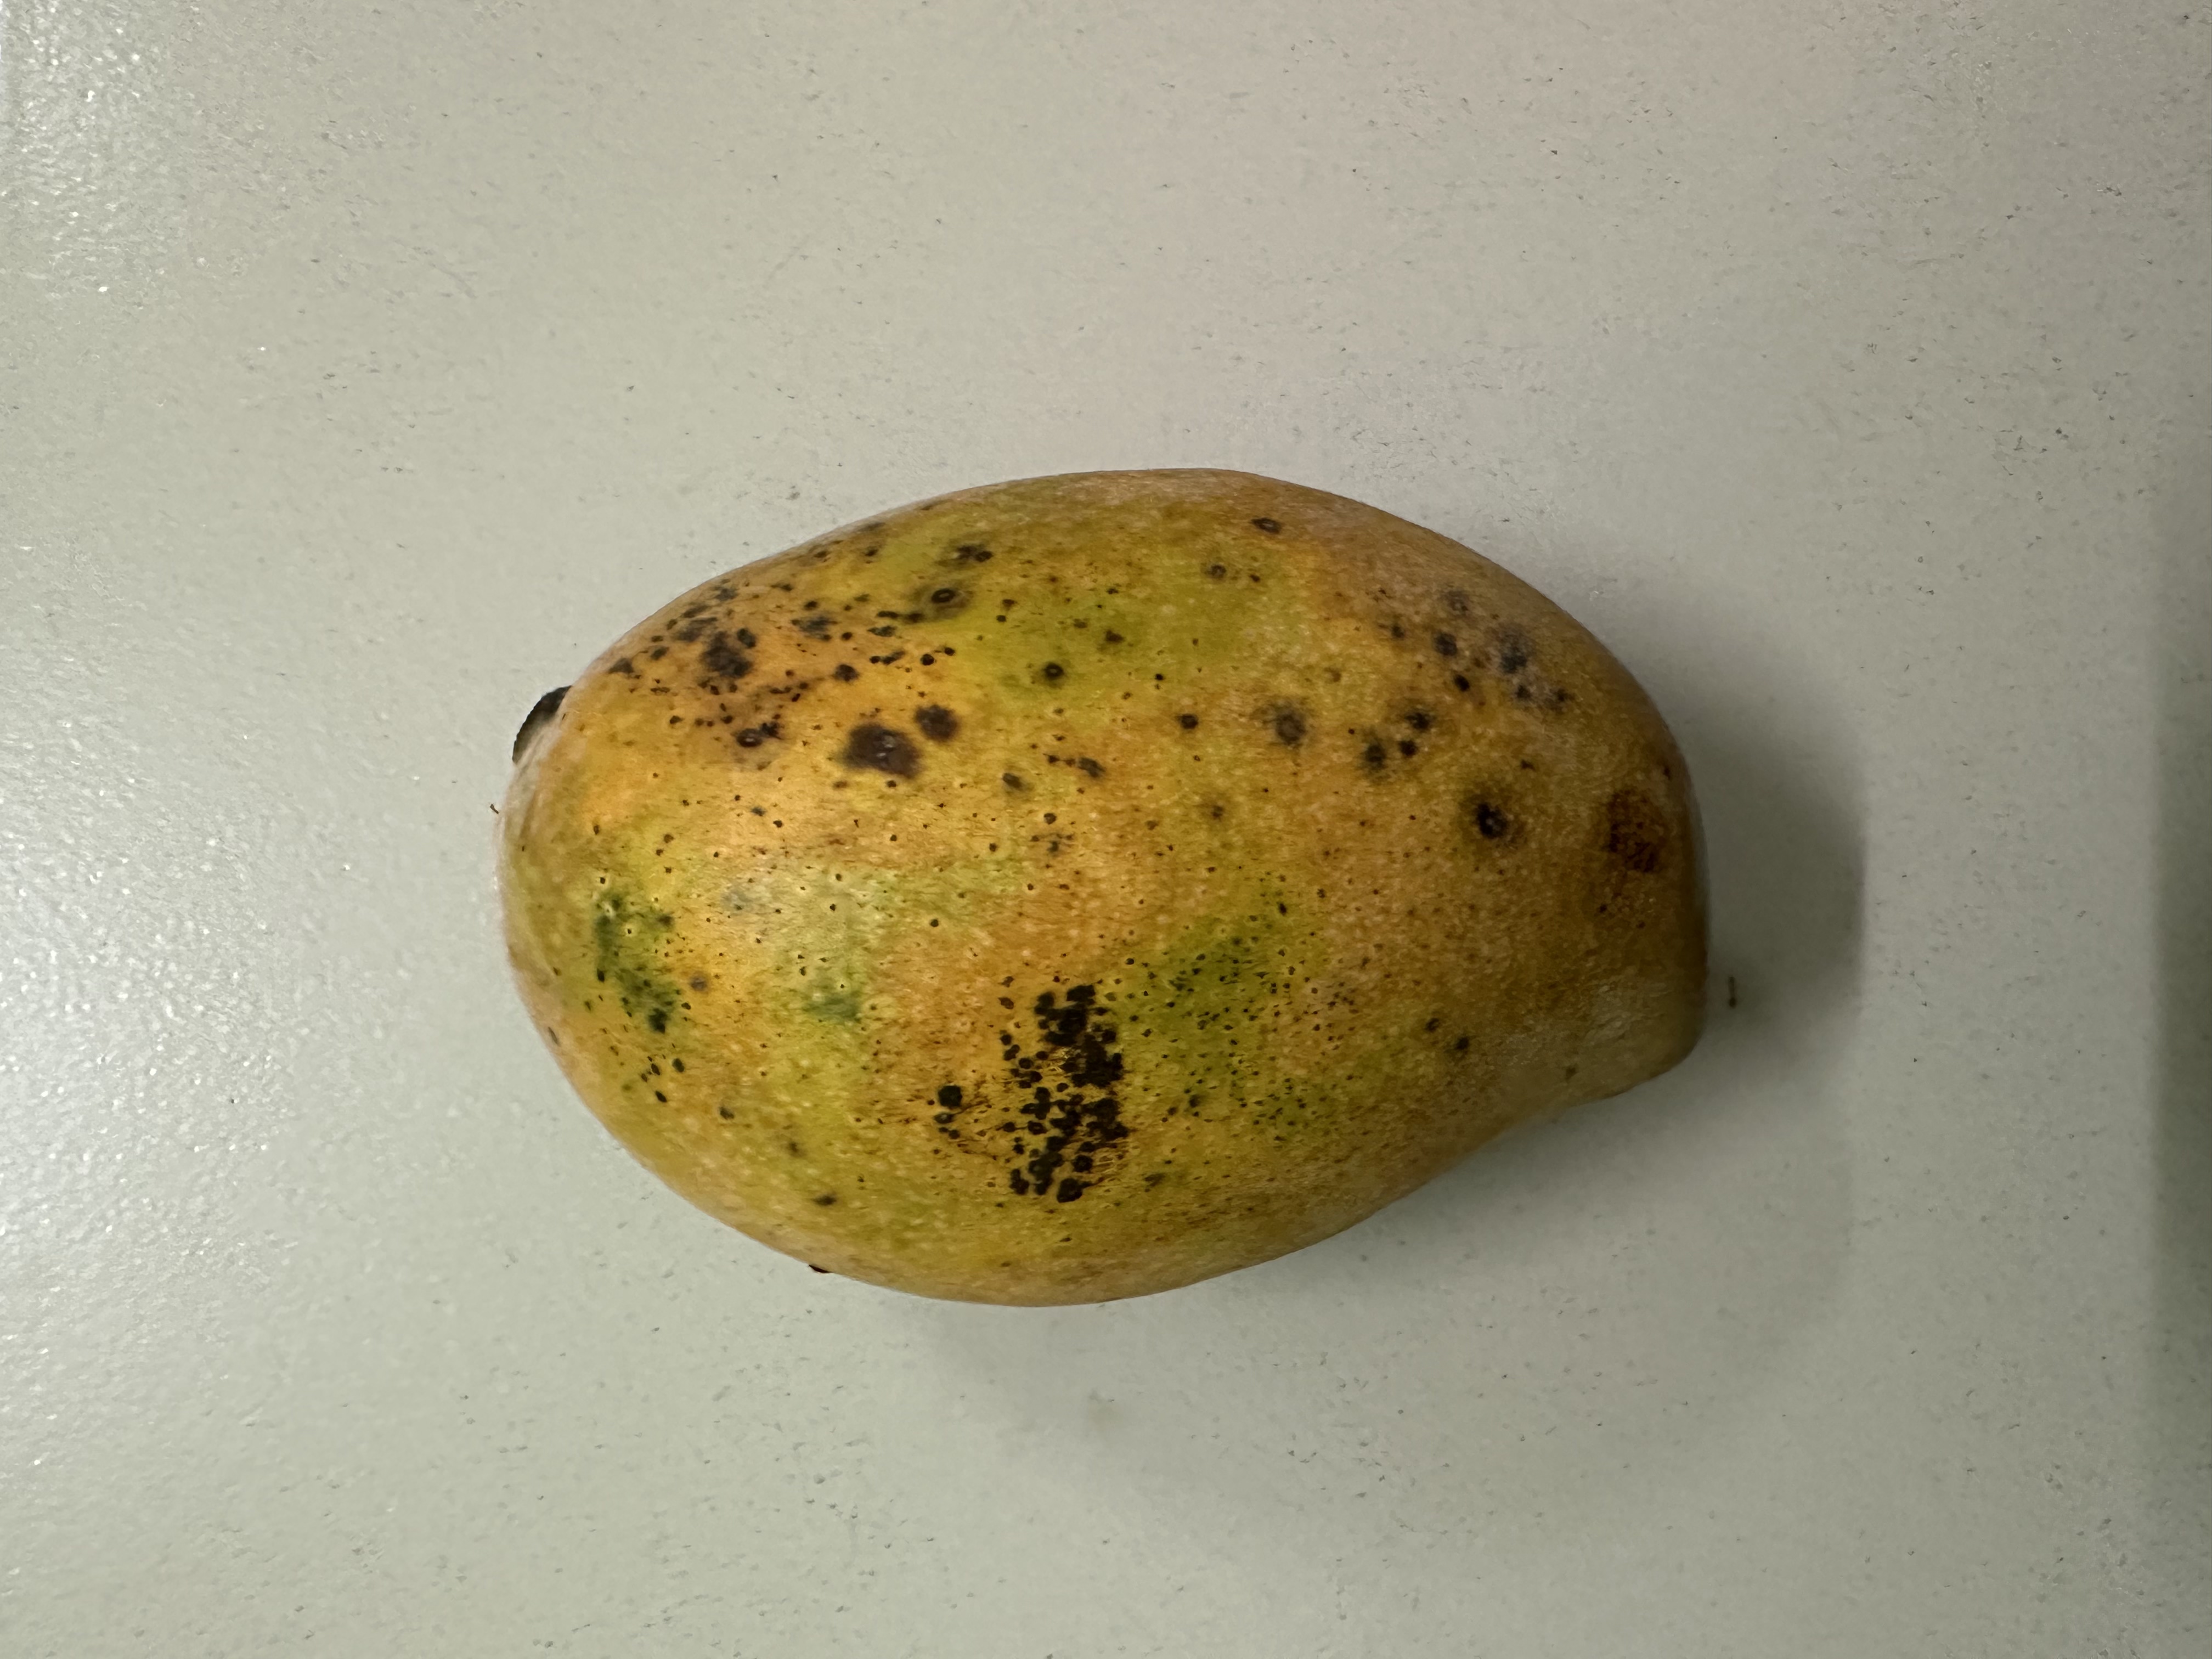
Mango variety: Mollika